Udanoceratops

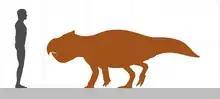
Size comparison to a 1.8 m tall human

"Udanoceratops" was first named and described by Russian paleontologist Sergei Kurzanov in 1992 and the type species is "Udanoceratops tschizhovi". The holotype (PIN 3907/11) was collected during the 1980s at the Udan Sayr (also spelled Udyn Sayr or Üüden Sair) locality of the Djadokhta Formation in Ömnögovi Province, dating to the Campanian stage of the Late Cretaceous period. The generic name is derived from the name of the locality in which the holotype was found (Udan Sayr) and Greek "ceras/κέρας" meaning "horn" and "-ops/ωψ" meaning "face". "Udanoceratops" is best known from the holotype specimen, which represents a large individual comprising a large, relatively well-preserved and almost complete skull, and sparse body remains including vertebrae.